Lotte Corporation

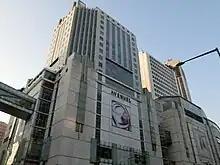
Lotte Department Store in Seoul

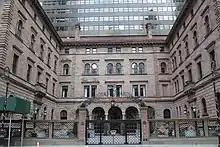
Lotte New York Palace Hotel

"Lotte Corporation" – is located in Songpa-gu, Seoul and Lotte Holdings Co., Ltd. in Shinjuku, Tokyo. In 2013, as Shin Kyuk-ho, the founder of Lotte, faced declining health due to Alzheimer’s disease, a dispute arose between his two sons over the control of the conglomerate. Although Shin Kyuk-ho had designated his eldest son, Shin Dong-joo, as his successor, leadership was not transferred immediately. The conflict over ownership culminated with Shin Dong-bin emerging as the leader of Lotte.